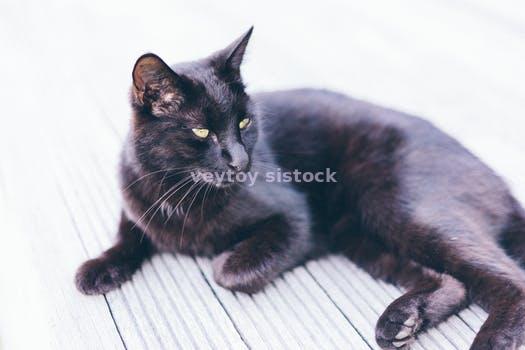
Label: Watermark